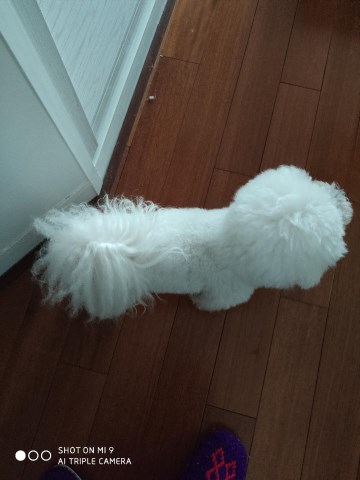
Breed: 3083-n000117-Bichon_Frise